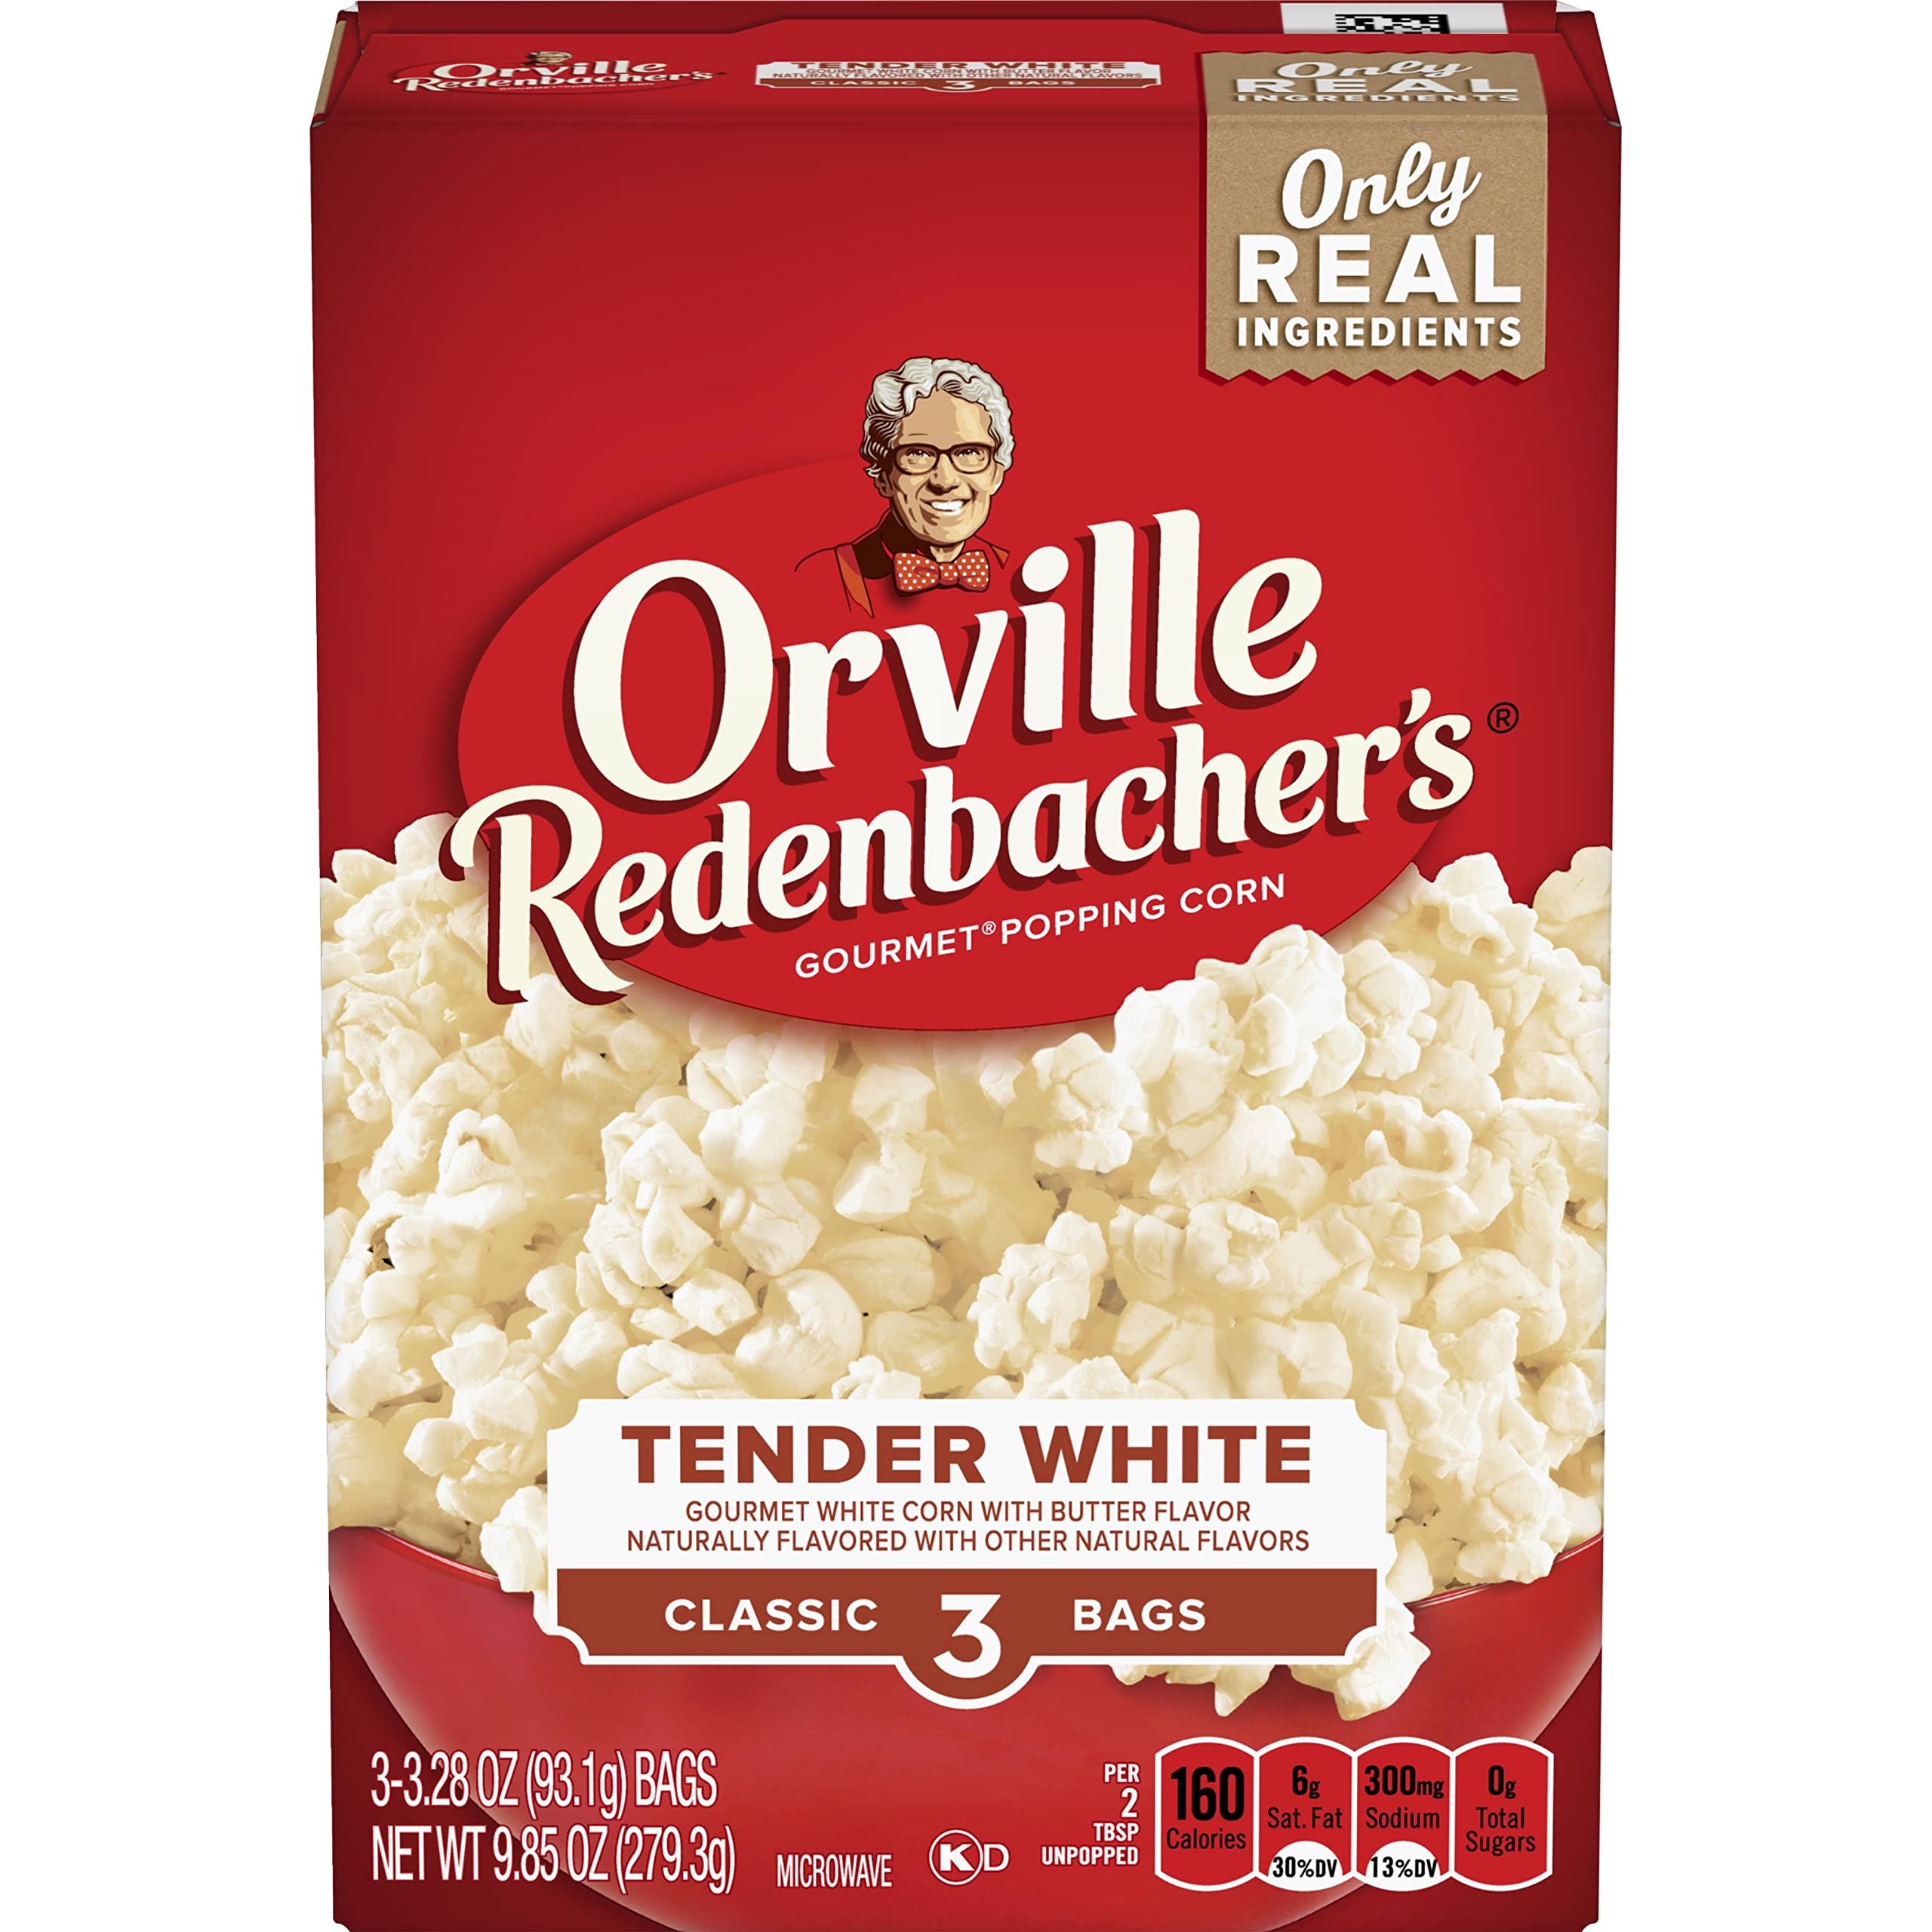
Item Name: Orville Redenbacher's Old Fashioned Tender White Microwavable Popping Corn 3.28 Ounce (Pack of 3)
Bullet Point 1: Orville Redenbacher's Microwave Popcorn (Gourmet White Flavored Popcorn) in Family Favorite Popcorn Bags! The Tender White popcorn you know has a new name, but it's still the same premium corn blended with real butter!
Bullet Point 2: Made with zero grams of trans fat (no trans fat) per serving and 100% whole grain gourmet popping corn (popcorn) per serving
Bullet Point 3: Orville Redenbacher's Microwave Popcorn pops up in minutes to give you a delicious, light, and fluffy snack that is perfect anytime
Bullet Point 4: Popcorn is a delicious and wholesome treat, is 100% whole grain, a good source of fiber, and free of trans fat per serving
Bullet Point 5: Butter up the family with these delicious, whole-grain varieties everyone will love. No other snack draws a crowd like a warm, delicious bowl of popcorn. Pop a bag and get ready for company.
Value: 9.84
Unit: Ounce

Price: 7.45